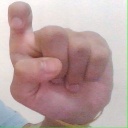
अक्षर: इ